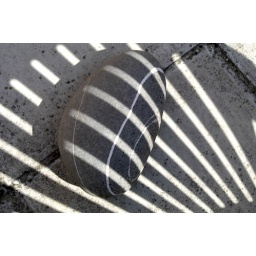
Visual experiments with pebbles and a plastic chair in the afternoon sun.